Quatermass and the Pit (film)

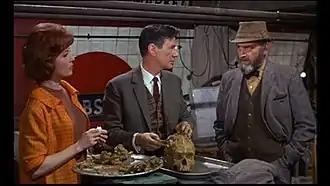
Barbara Shelley (Barbara Judd), James Donald (Dr Roney) and Andrew Keir (Quatermass) in a scene from "Quatermass and the Pit"

A member of the bomb disposal team witnesses a spectral apparition of Roney's apeman appearing through the object's wall. An attempt to open a sealed chamber in the object using a Borazon drill fails. Later, however, a small hole is seen. The hole widens to reveal the corpses of three-legged, insectoid creatures with horned heads. An examination of their physiology suggests that they came from Mars. They resemble images of the Devil; Quatermass believes that the spaceship is the source of the spectral images and disturbances.